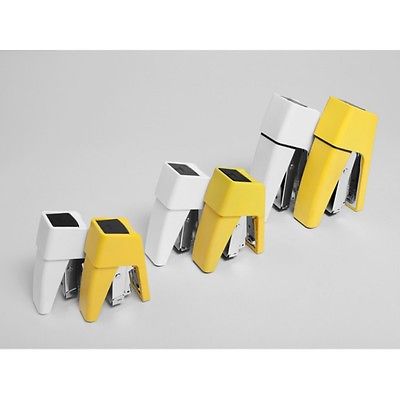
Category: stapler